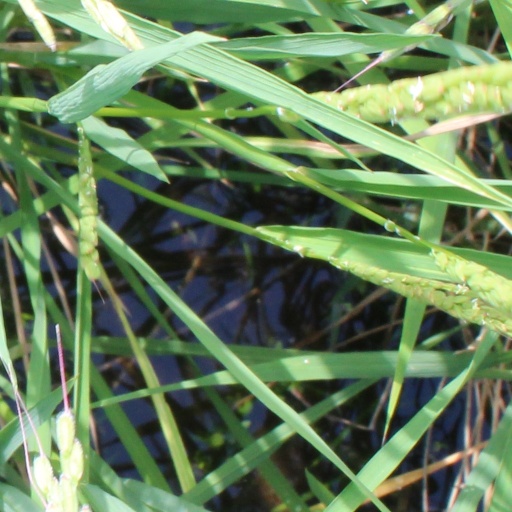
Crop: rice